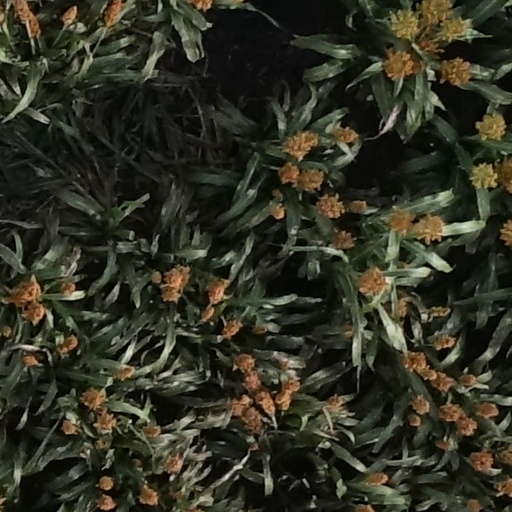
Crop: sorghum